Propaganda and censorship in Italy during the First World War

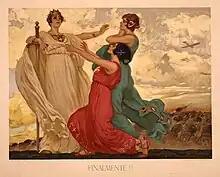
Leopoldo Metlicovitz WWI poster.jpg

Although slow to mobilise public opinion through active propaganda, the government did act to censor the press. War correspondents were aware of the reality of the front and sent detailed reports to their editors. Nevertheless the reading public saw only articles that hid, and in some cases falsified, much of the truth, in a conscious process of disinformation in which much of the public did not seek objective information. Towards the end of 1915 Giovanni Papini wrote in Il Resto del Carlino that people limited themselves to looking at the official headlines and press releases and that soon, perhaps, they would not even read these anymore. This was probably due to the fact that readers, despite having the vague feeling of being deceived, sought in the newspapers only the confirmation of their illusions. Those lucky enough to escape the horrors of war preferred not to see them described in detail in the newspapers. As the historian Antonio Monti wrote in 1922, with the passage of time this meant that the press had served to deepen and widen the fatal division of the country into the two camps - the troops in the trenches on one hand and "imboscati" (draft-dodgers) on the other. This division greatly embittered the feelings of the soldiers towards "imboscati" and towards the journalists themselves. In the writings of officers and soldiers, it was common to find harsh and contemptuous judgments on the press, who were regarded as guilty of distorting the reality of battle by reducing the struggle of millions of men to mere spectacle, falsifying the soldiers' feelings and state of mind.